Pierce–Borah House

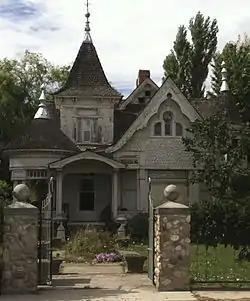
The Pierce–Borah House in 2013

The Pierce–Borah House is a historic building just outside of Garden City, Idaho. Listed on the National Register of Historic Places, the house was among the earliest designed by prominent Idaho architect John E. Tourtellotte. It was completed in 1897 and originally located at 11th and Franklin Streets, in nearby Boise.